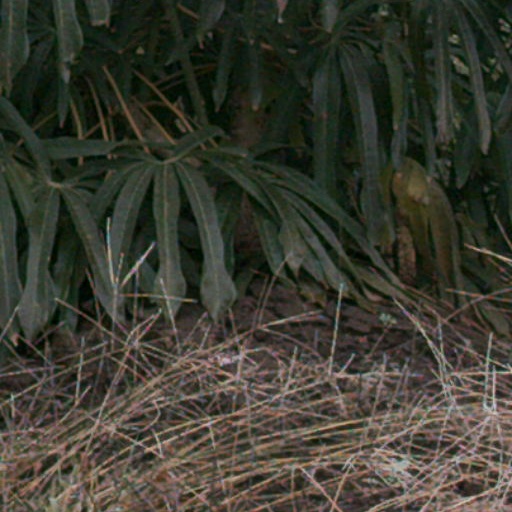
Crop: cassava